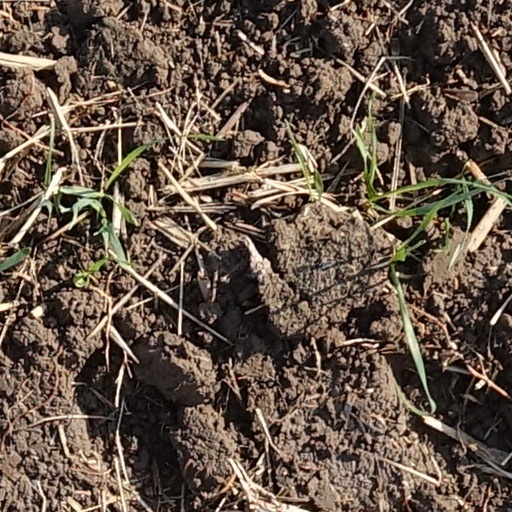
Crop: wheat